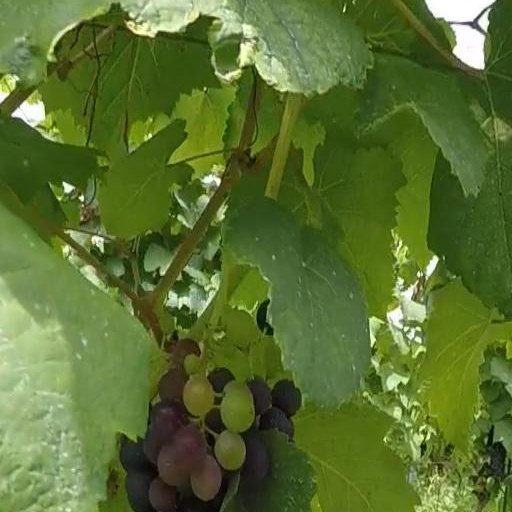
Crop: grape